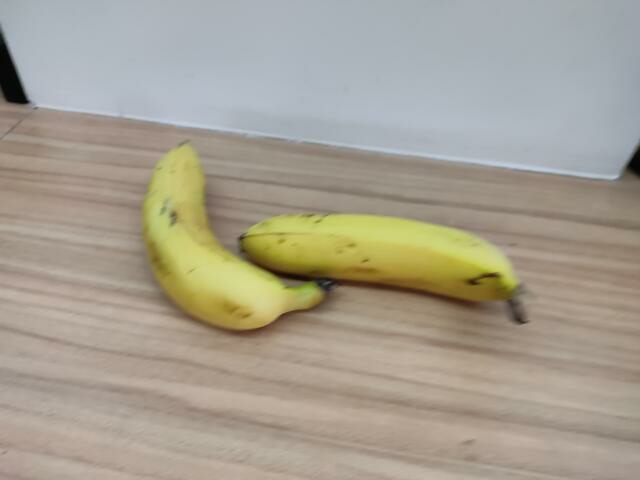
Label: Ripe_Banana